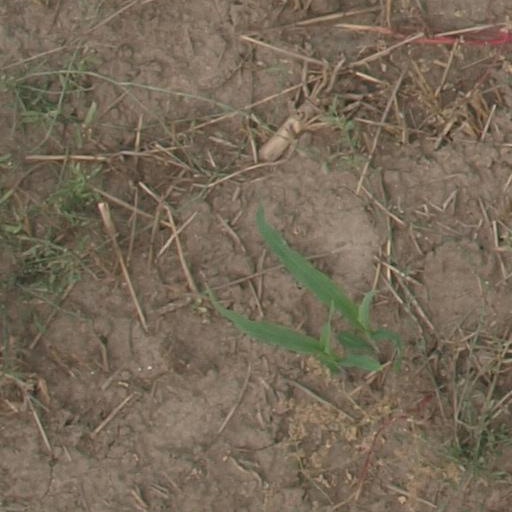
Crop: maize; corn